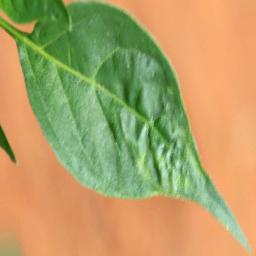
Label: mites_and_trips